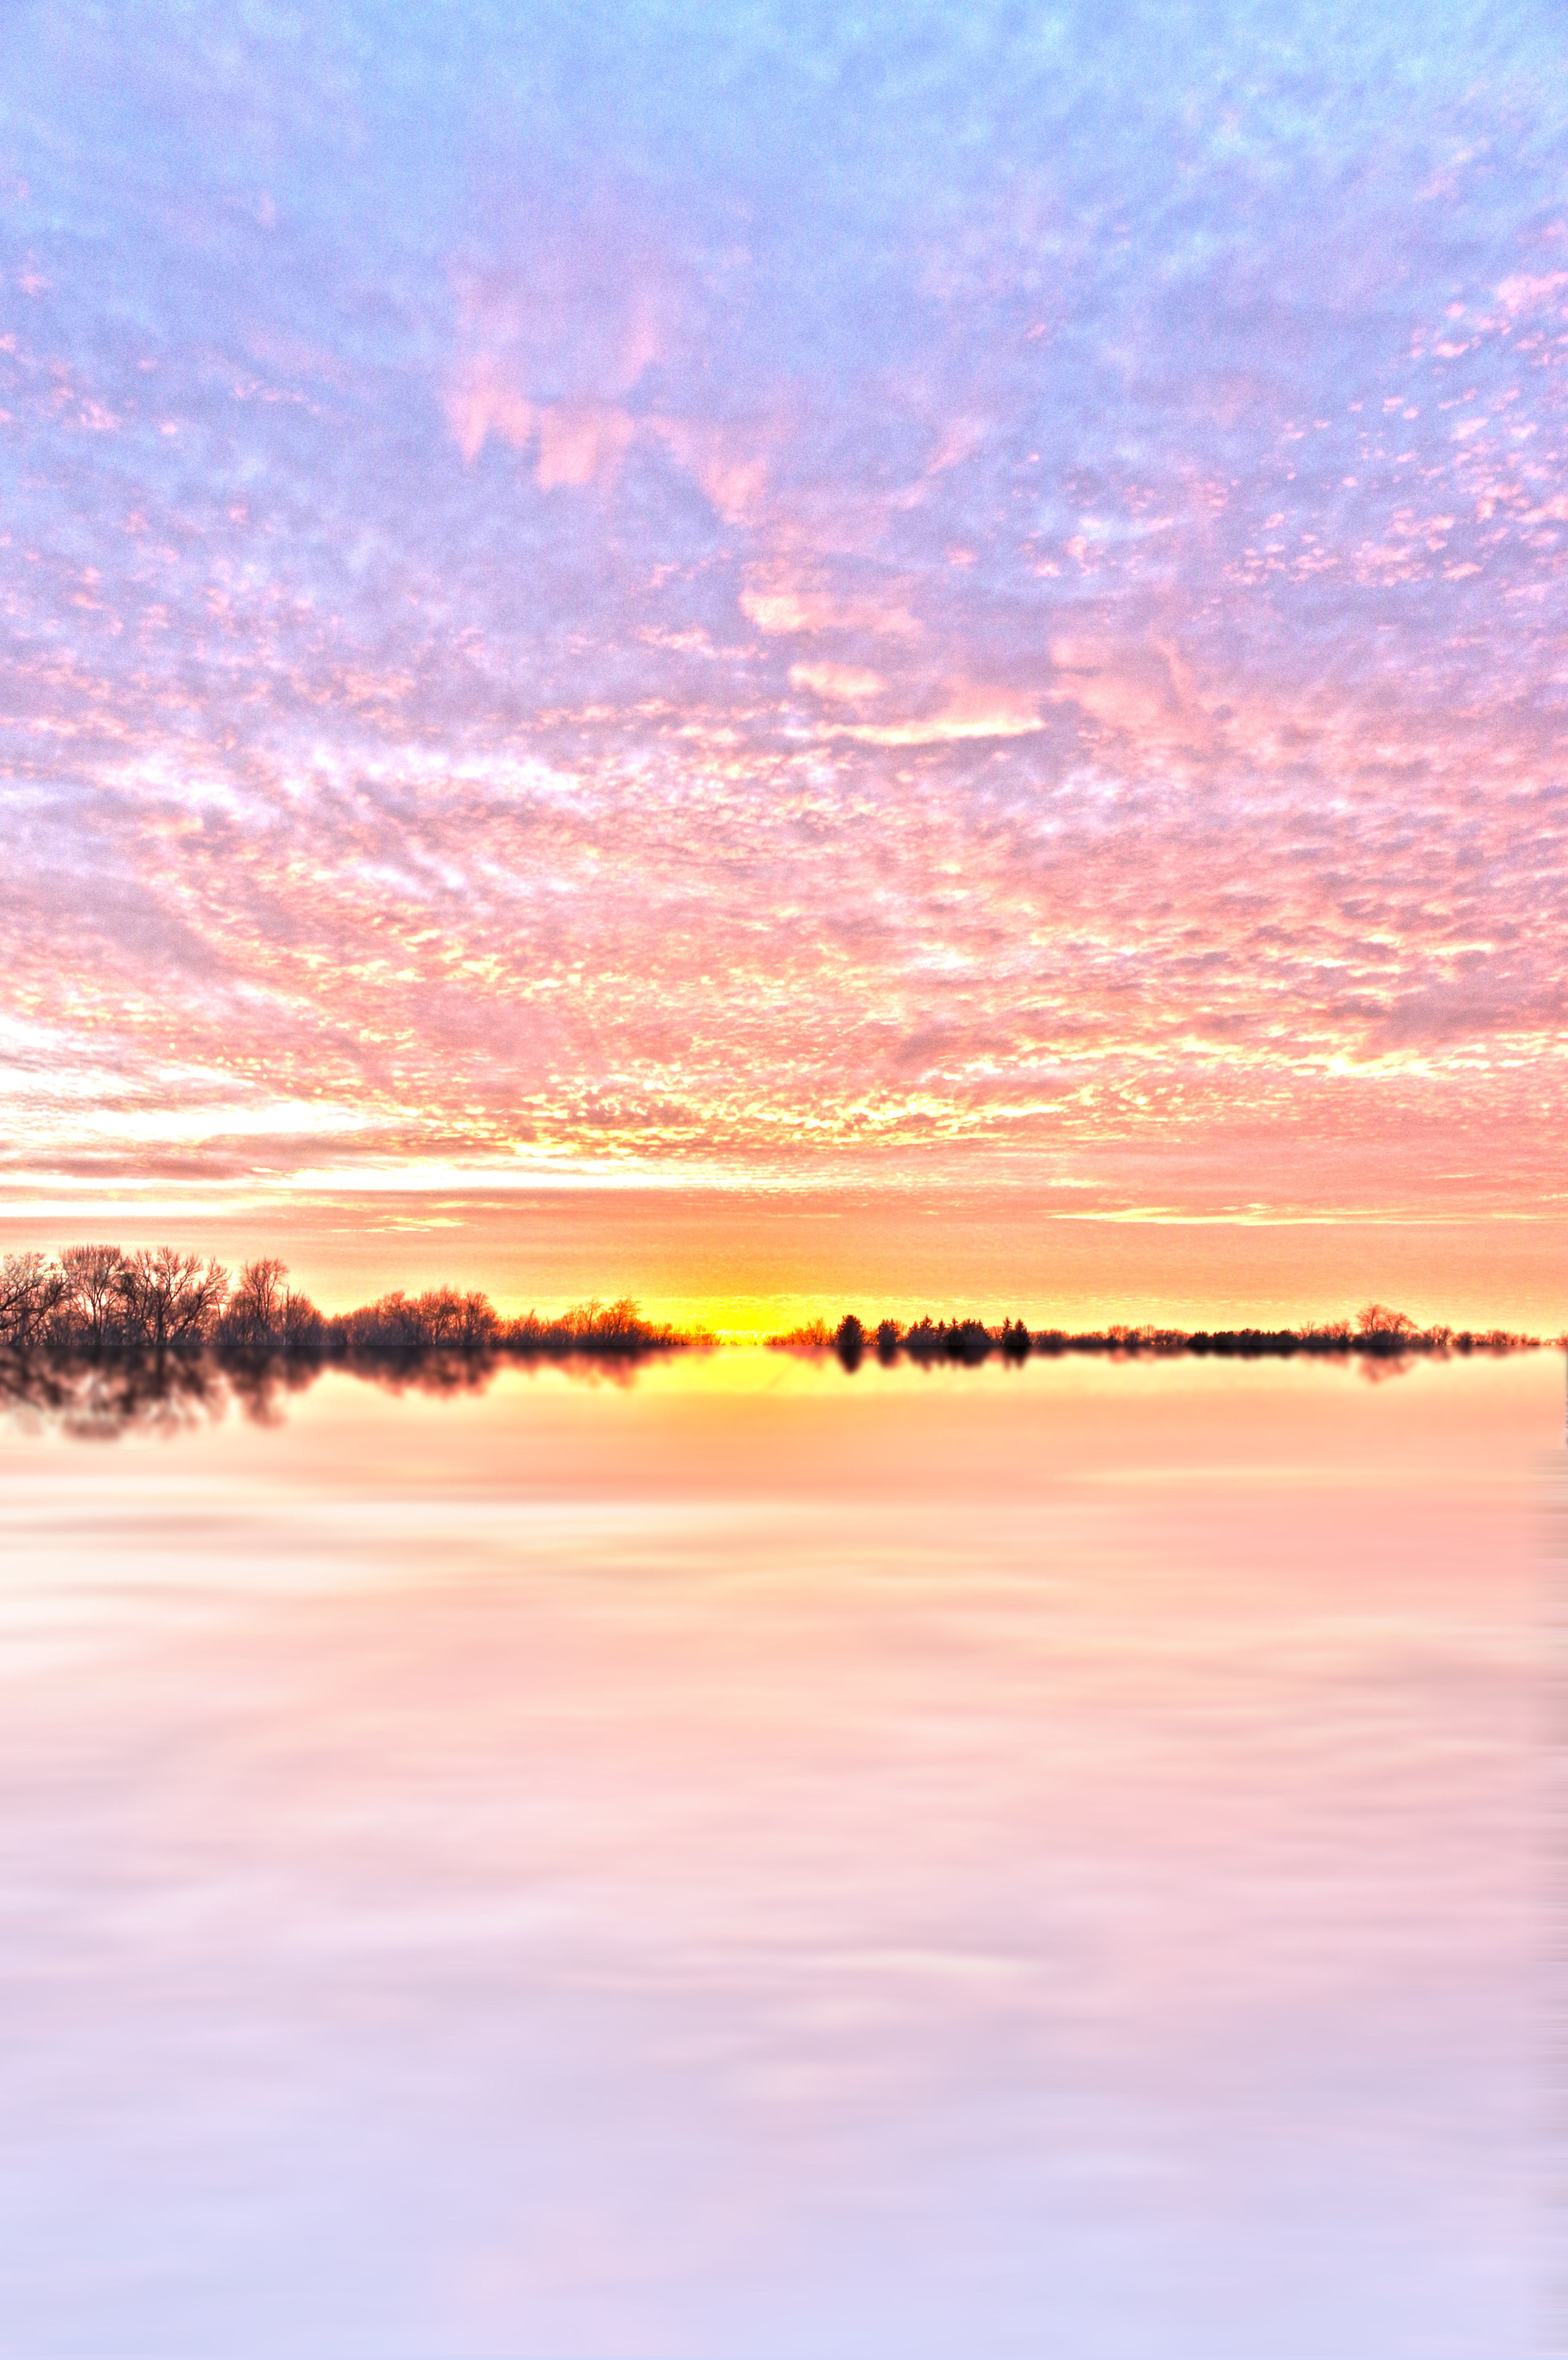
landscape, sea, water, nature, horizon, light, cloud, sky, sunrise, sunset, morning, lake, dawn, atmosphere, summer, dusk, evening, reflection, tranquil, color, peaceful, natural, scenery, peace, calm, bright, scene, afterglow, red sky at morning